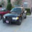
Label: automobile